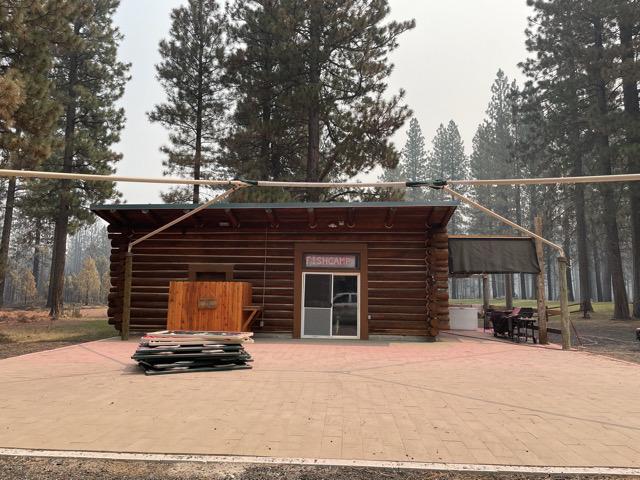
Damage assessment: no_damage